Brussels and the European Union

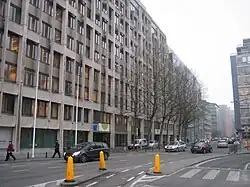
The Breydel building served as the European Commission's headquarters while the Berlaymont was renovated.

The 1965 Merger Treaty was seen as an appropriate moment to finally resolve the issue; the separate Commissions and Councils were to be merged. Luxembourg, concerned about losing the High Authority, proposed a split between Brussels and Luxembourg. The Commission and Council were to be located in Brussels, with Luxembourg keeping the Court and Parliamentary Assembly, together with a few of the Commission's departments. This was largely welcomed by the member states, but opposed by France, not wishing to see the Parliament leave Strasbourg, and by the Parliament itself, which wished to be with the executives and was further annoyed by the fact that it was not consulted on the matter of its own location.